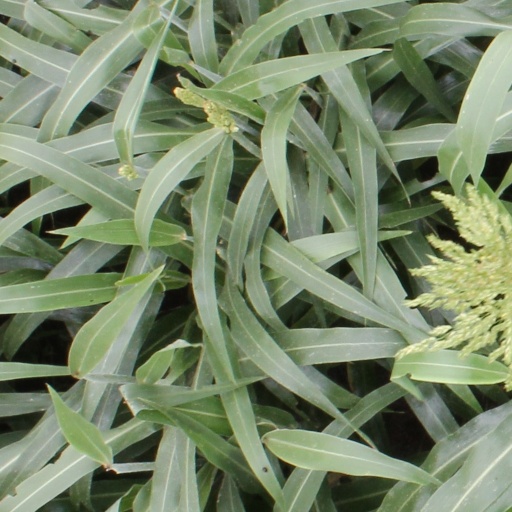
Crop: sorghum